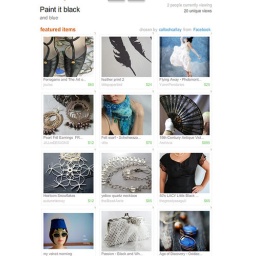
Paint it black and blue ~ Treasury by calloohcallay